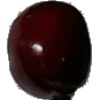
Label: Cherry 1